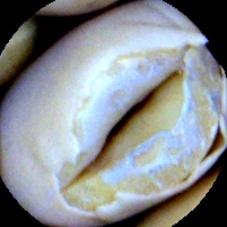
Label: Broken